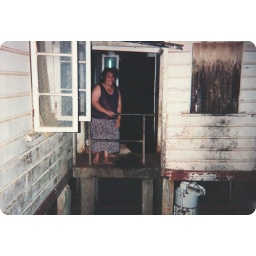
171 - Kato Mafile'o on her back porch - Washing machine under kitchen - 1997